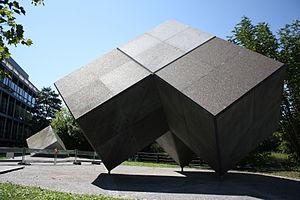
Isamu Noguchi est un artiste américano-japonais, sculpteur, designer.